Newton Heath and Moston tram stop

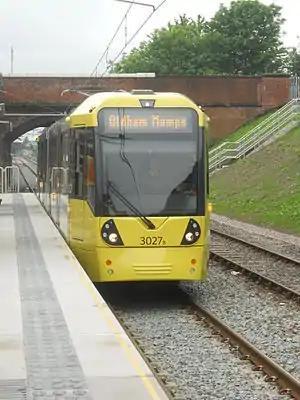
M5000 tram arrives at Newton Heath and Moston, bound for Oldham Mumps (temporary stop), in 2012.

Newton Heath and Moston is a single-platform tram stop on the Oldham and Rochdale Line of the Manchester Metrolink network. It serves Newton Heath and Moston in Manchester, England. It is located in an embankment east of Dean Lane.